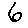
Label: 6